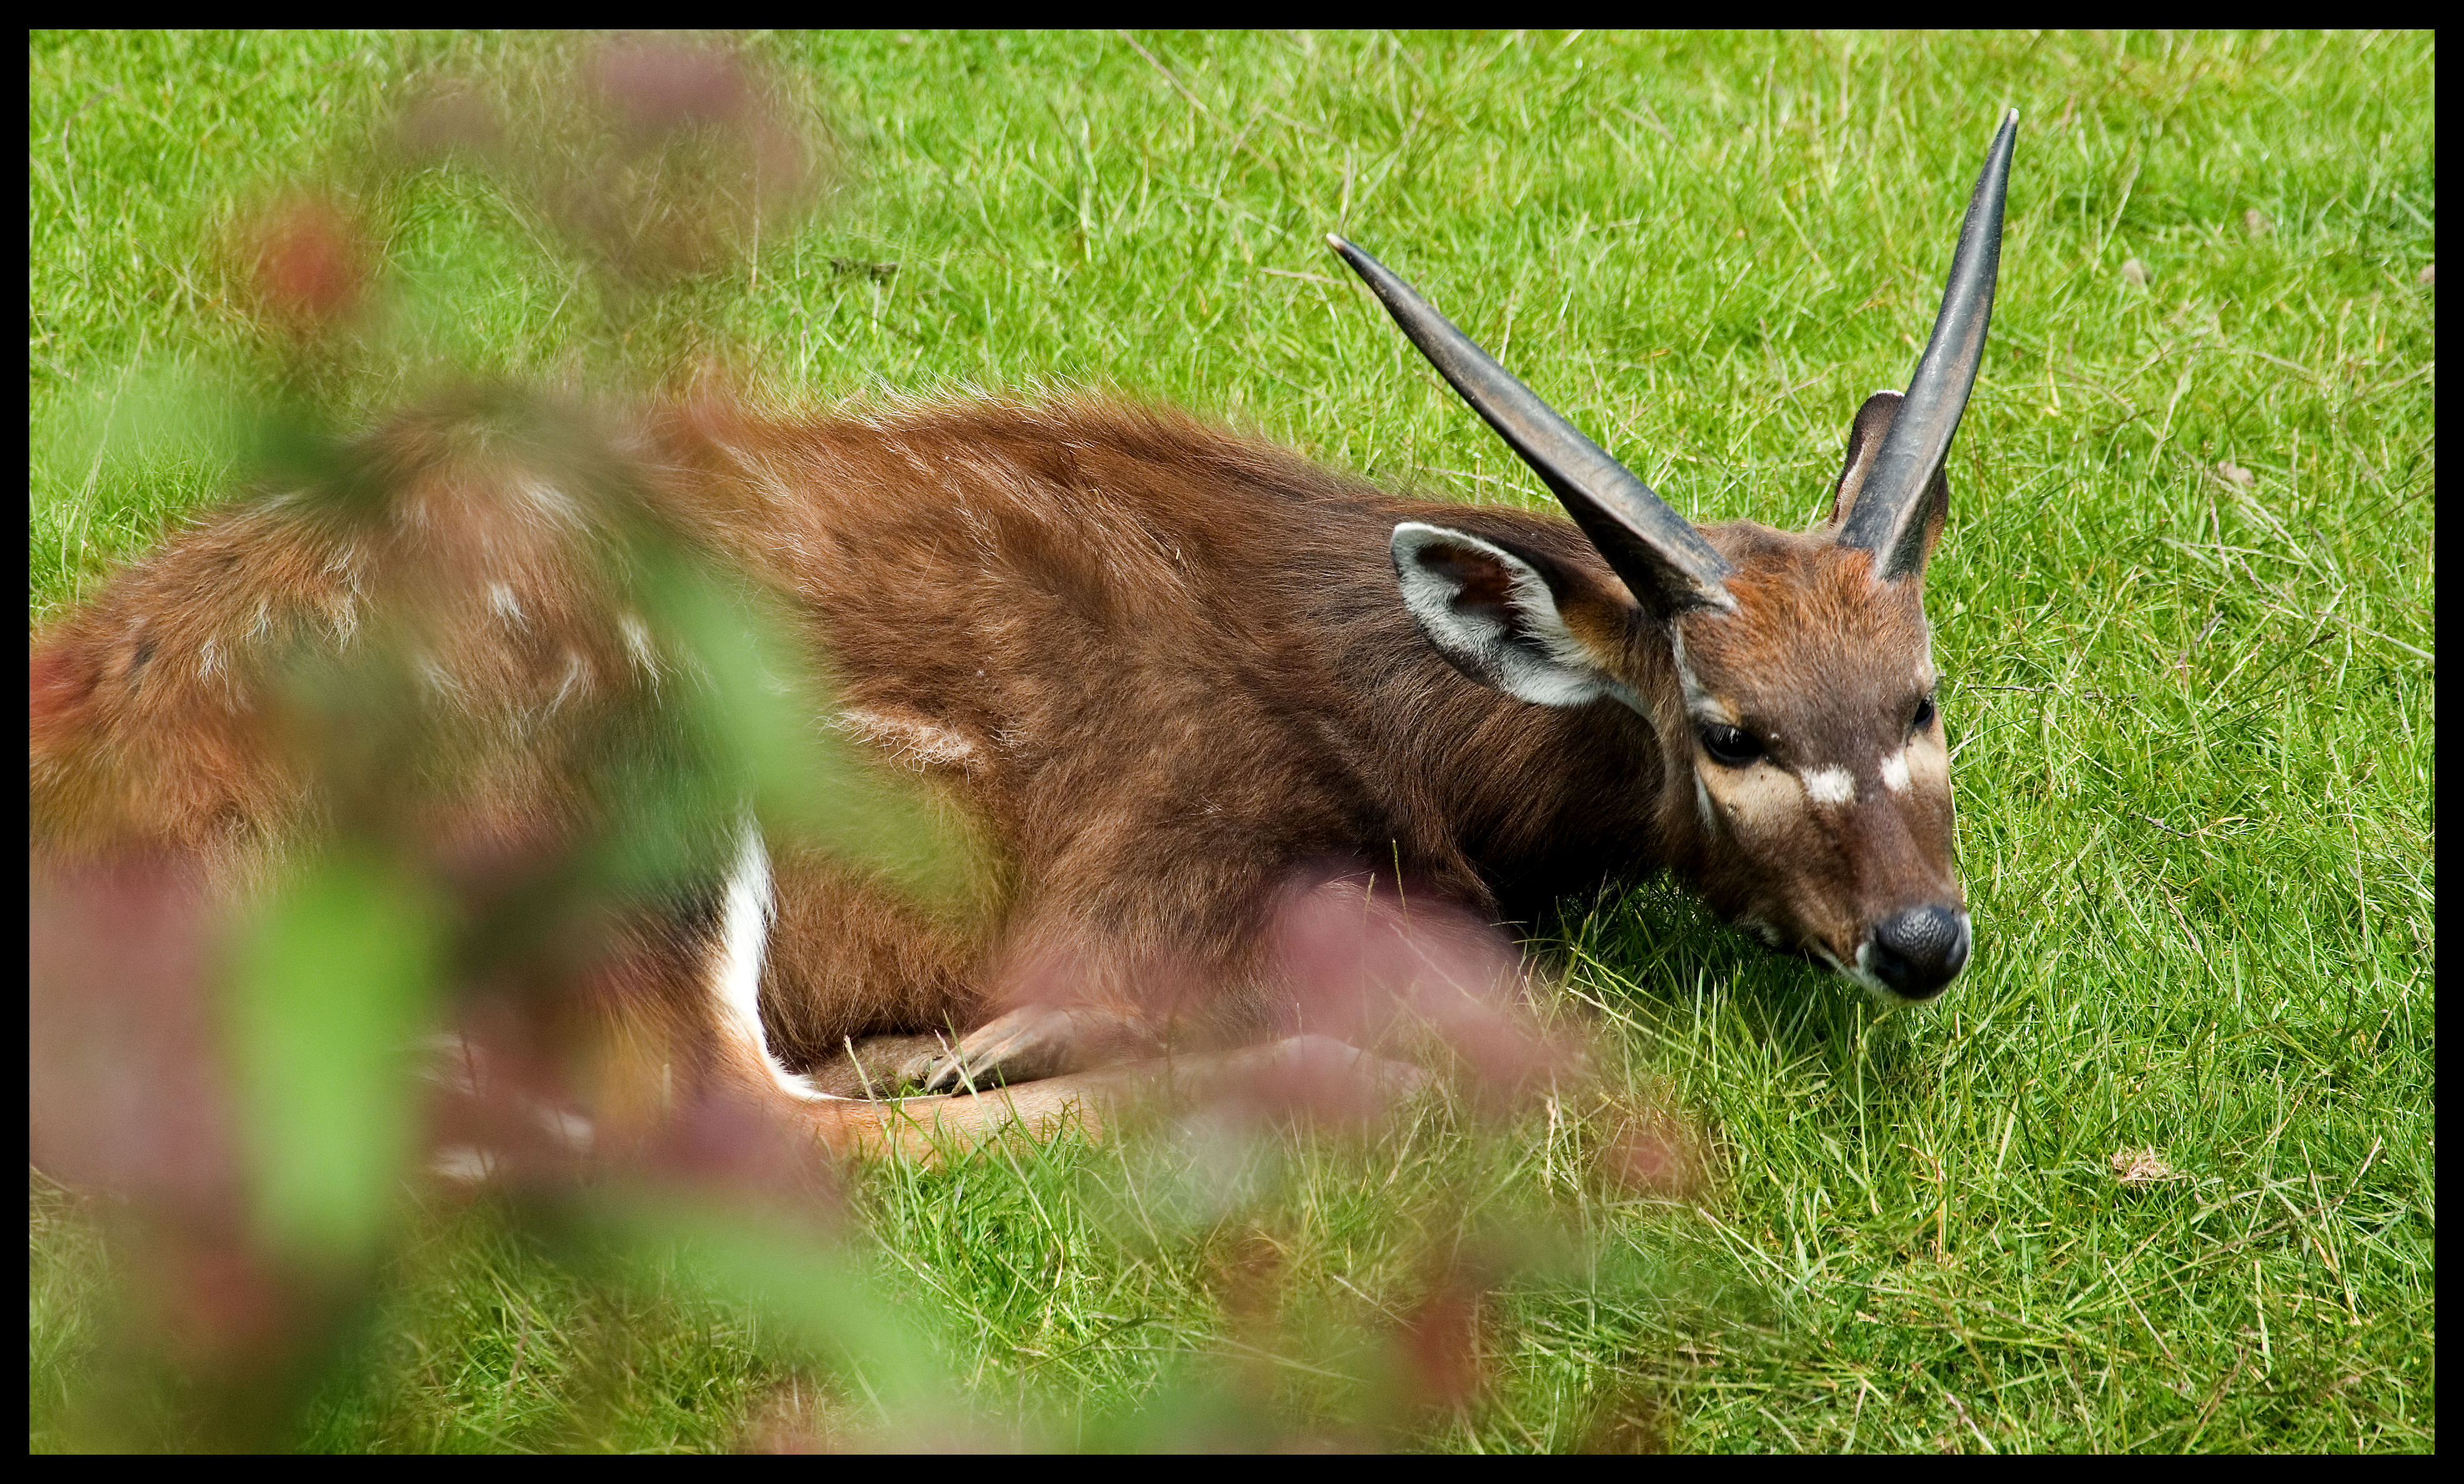
wildlife, zoo, mammal, fauna, antelope, chester, grassland, animals, vertebrate